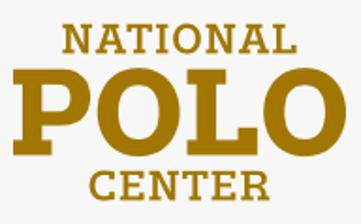
Building: National Polo Center
Country: United States of America
Year built: 2002
Sports club National Polo Center Main stadium National Polo Center Location within Florida Full name USPA National Polo Center – Wellington Former names International Polo Club Palm Beach Location 3667 120th Avenue South Wellington, Florida United States Coordinates 26°37′41″N 80°14′23″W / 26.62806°N 80.23972°W / 26.62806; -80.23972 Owner United States Polo Association Capacity Main stadium: 1,640 The Pavilion: 500 Tailgating: 40 spots (480 people) Field size 300 yards long by 160 yards wide Acreage 300 Surface Natural grass Opened 2002 Website www .nationalpolocenter .com The National Polo Center (NPC), formerly the International Polo Club Palm Beach (IPC), located in Wellington , Florida , is one of the largest polo clubs in the world. The club includes several natural grass polo fields, two of which are part of stadiums. Since 2022, the facility has been owned by the United States Polo Association (USPA). History Once home to humble agricultural lands, Wellington, Florida , has been developed into a world-famous equestrian community . The sport of polo has been a major contributor to the city's development. In 1978, William T. Ylvisaker created polo fields and introduced the mallet and ball game to the city. In the late 1990s, private polo fields owned by Summerfield Johnston Jr. , Mickey Tarnapol, and John B. Goodman were combined to create a platform for high-goal competition. In 2002, Goodman, patron of the Isla Carroll Polo team, took stewardship of these fields and founded the International Polo Club Palm Beach (IPC). The club then gained the guardianship of the 26-goal C. V. Whitney Cup polo tournament, named after Cornelius Vanderbilt Whitney . In 2004, IPC set forth on its inaugural season while construction of the clubhouse and stadium were underway. In the following years, more polo fields were added, along with grandstands, private boxes, and other amenities. In 2013, IPC celebrated its 10th anniversary season. From 2000 to 2008, the facility was the home venue for the Palm Beach Pumas , a soccer team within the USL Premier Development League . IPC was a major sponsor of the Pumas. In June 2022, the facility was acquired by the United States Polo Association (USPA), and renamed as the USPA National Polo Center – Wellington, more commonly known as the National Polo Center (NPC). Amenities The main stadium holds approximately 1,640 spectators, making it the largest structure for viewing polo in the United States. Championship Field is used for Sunday matches during the winter season, and also for USPA junior polo tournaments, summer sports, equestrian-themed weddings, and corporate events. The club has nine polo fields, an Olympic-size pool, a spa and fitness center, and a tournament-approved croquet lawn and club. It also has two tennis courts and a tennis pavilion, a wine room, and the largest collection of polo books in the world. The restaurant seats 120 and is named The Mallet Grille after its sculpture centerpiece, which contains 120 mallets representing the capacity of the restaurant. The club bar is called the 7th Chukker. The Pavilion is located across from Championship Field and is used for special functions, including Sunday Brunch and Polo, which is a mainstay during the 16-week winter season. The Pavilion seats 500 and has a large commercial kitchen, its own culinary staff separate from the club, and a covered veranda with views of the polo field. Events Notable polo competitions hosted at the facility include: International Polo Cup – 2009, 2019, 2023 U.S. Open Polo Championship The facility has also hosted non-polo sporting events, including the Junior District Lacrosse Championship, American Youth Soccer Organization National Games, Ultimate Frisbee tournaments, the National Field Hockey Championship, and the National Field Hockey Festival, among others. References